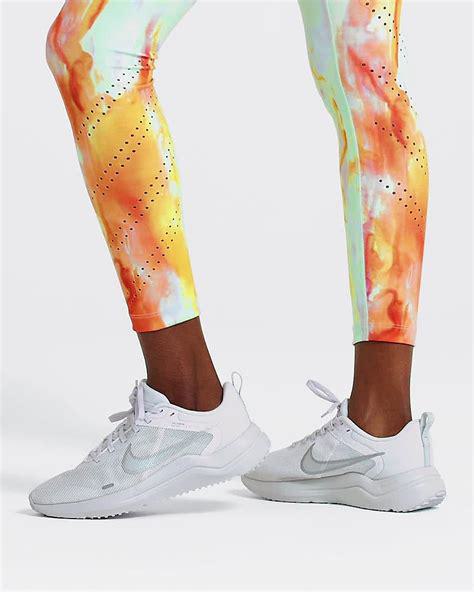
Brand: Nike
Model: Downshifter 12